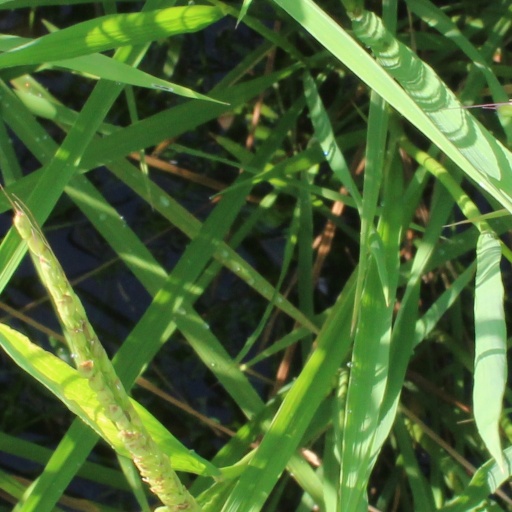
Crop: rice